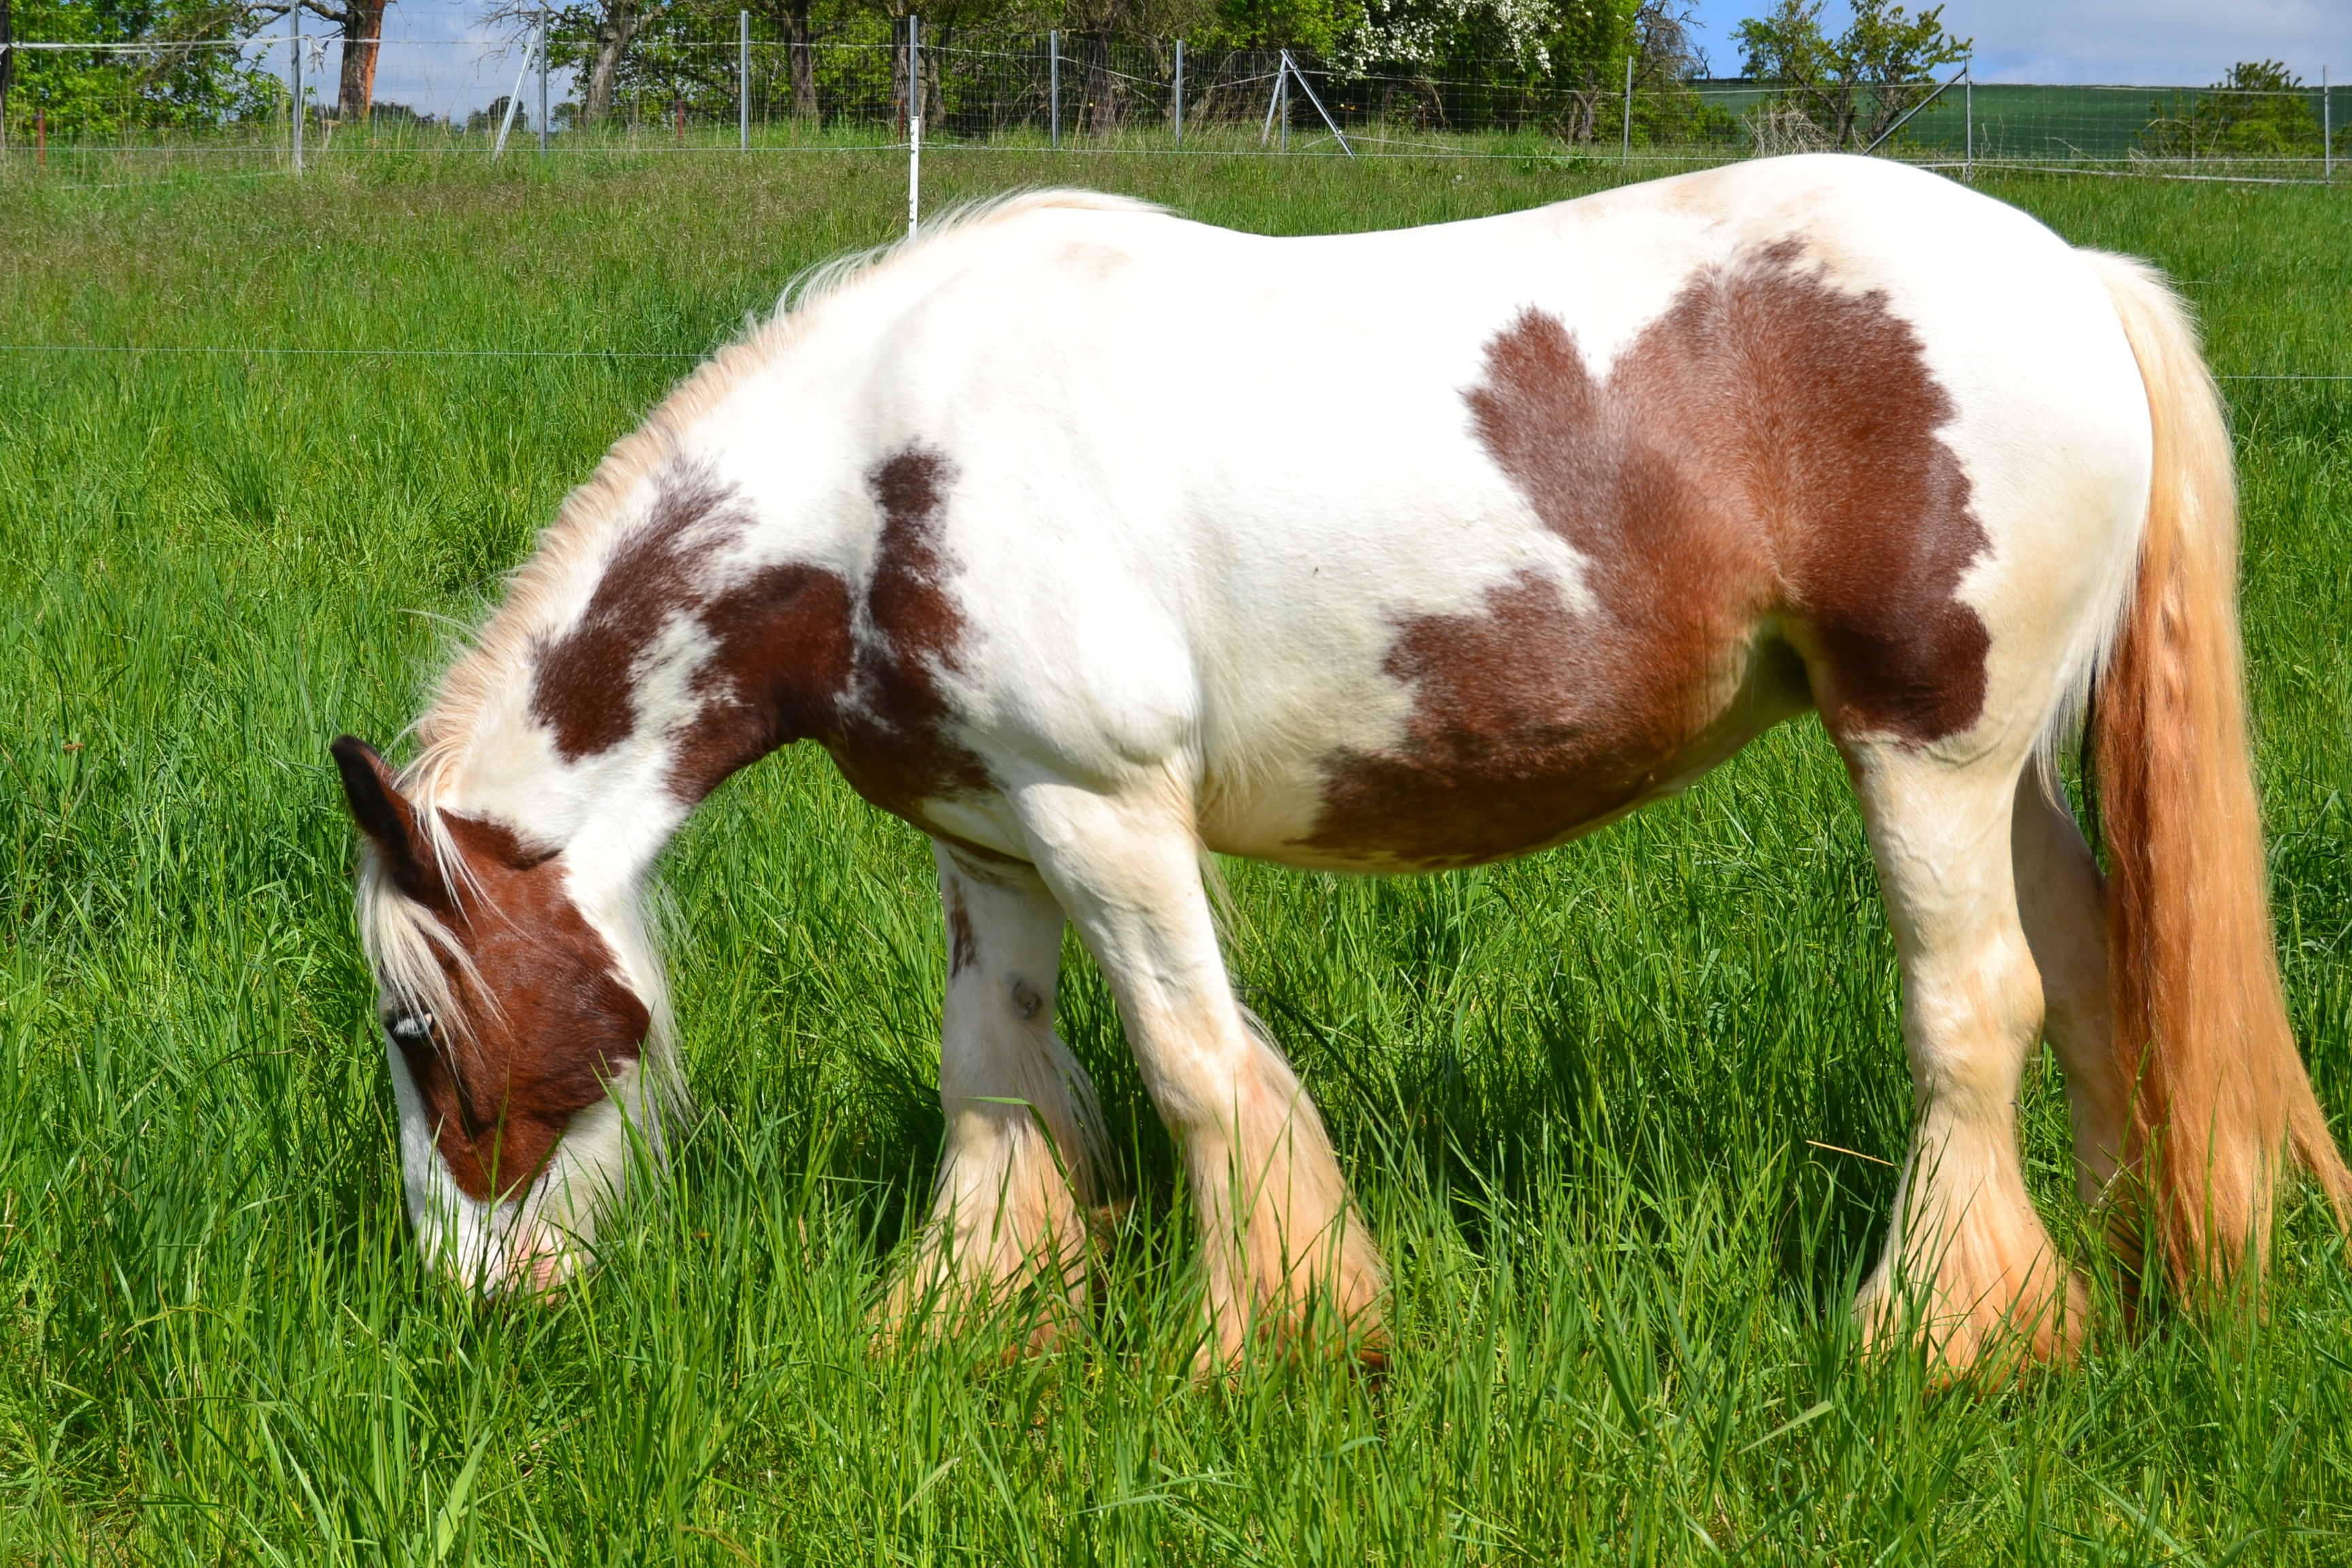
nature, grass, field, meadow, prairie, herd, pasture, grazing, horse, mammal, stallion, mane, ride, fauna, graze, grassland, animals, vertebrate, mare, foal, colt, horse like mammal, mustang horse